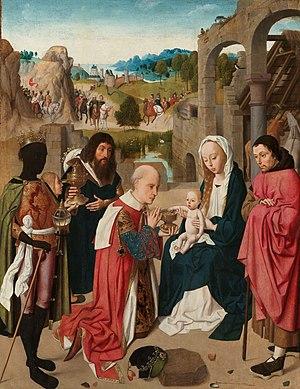
120 Tableaux du Rijksmuseum est un guide touristique comprenant des photos en noir et blanc d'une sélection de peintures conservées au Rijksmuseum d'Amsterdam. Il a été publié dans les années 1950-1990.